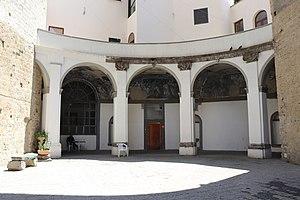
La basilique Santa Maria della Sanità est une église de Naples située dans le quartier dit rione Sanità et érigée selon les plans du frère dominicain Giuseppe Nuvolo entre 1602 et 1613, au-dessus des catacombes de Saint Gaudiose.